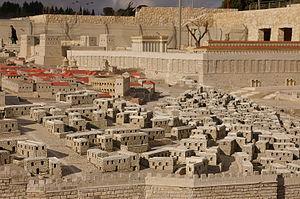
Maquette de Jérusalem au Ier siècle (1966) - Musée d'Israël Voir [1] et [2]
Le siège de Jérusalem en 70 est l'événement décisif de la première guerre judéo-romaine, la chute de Massada en 73 ou 74 y mettant un terme.